Réseau Breton

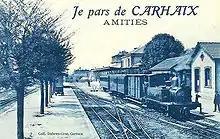
Carhaix station, c.1900

The line from Carhaix to Morlaix opened on 28 September 1891. Carhaix station was the headquarters of the RB. All five lines that made up the main RB system originated from Carhaix. The station is located to the east of the town. In common with many of the station on the RB, Carhaix was architecturally similar to may CF de l'Ouest stations.